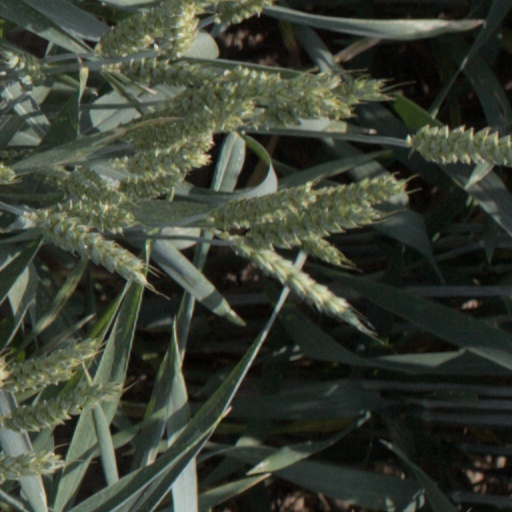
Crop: wheat